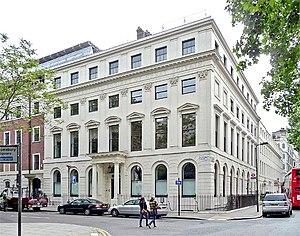
Bloomsbury Square est une place de Londres, située dans le quartier de Bloomsbury.